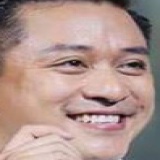
ca sĩ Tuấn Hưng